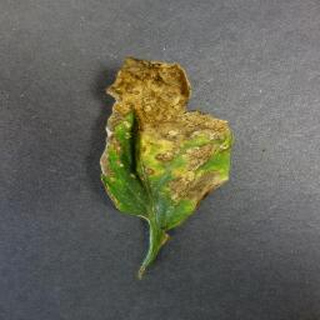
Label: tomato_bacterial_spot